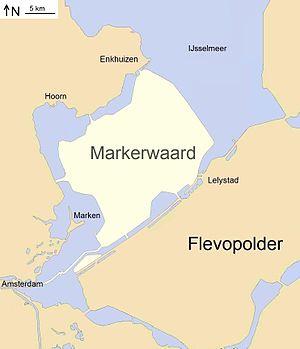
Le Markerwaard est un projet de polder dans l'IJsselmeer prévu pendant la majeure partie du XXᵉ siècle qui n'a jamais été réalisé. Il aurait résulté de la poldérisation totale ou partielle du Markermeer. Il fut reporté plusieurs fois pour finalement être abandonné.